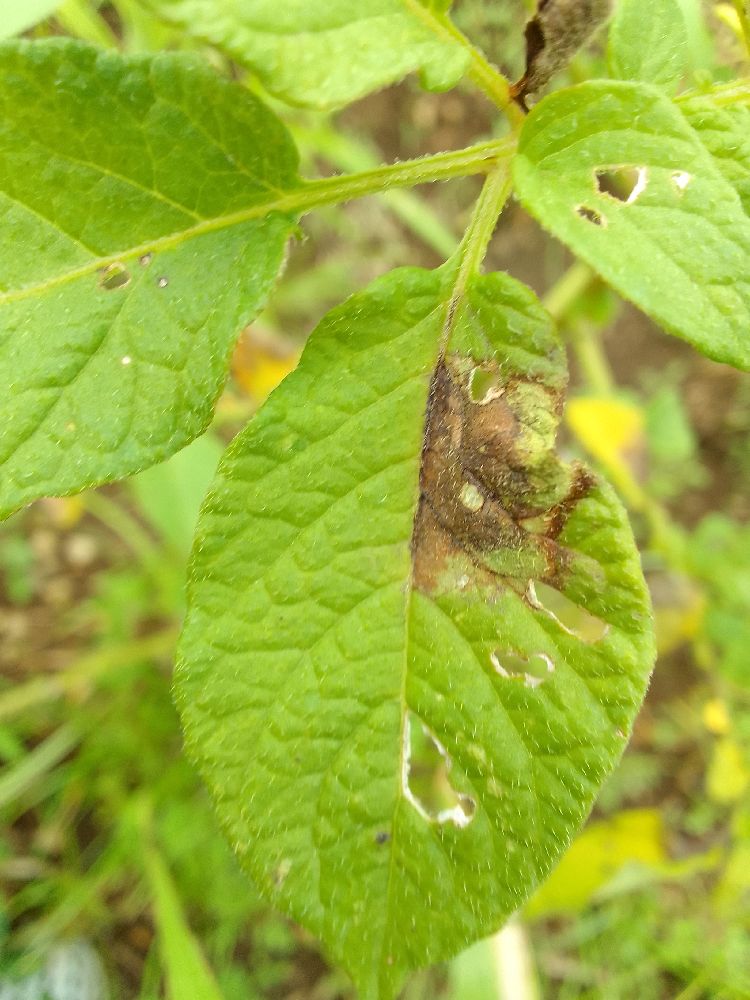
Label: Late blight